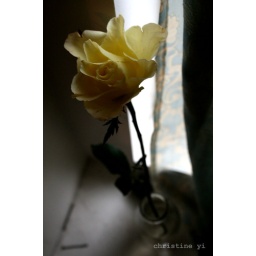
rose in bottle